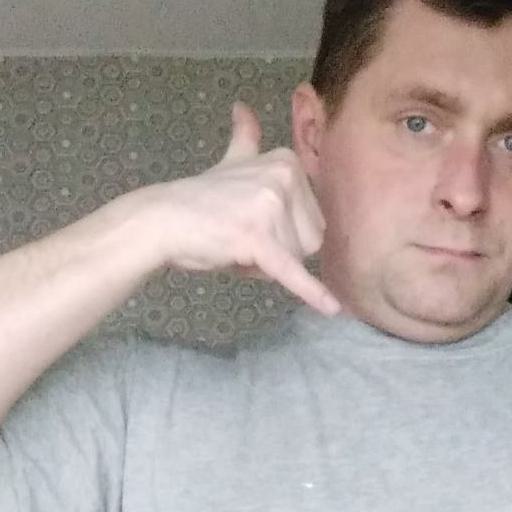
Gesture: call